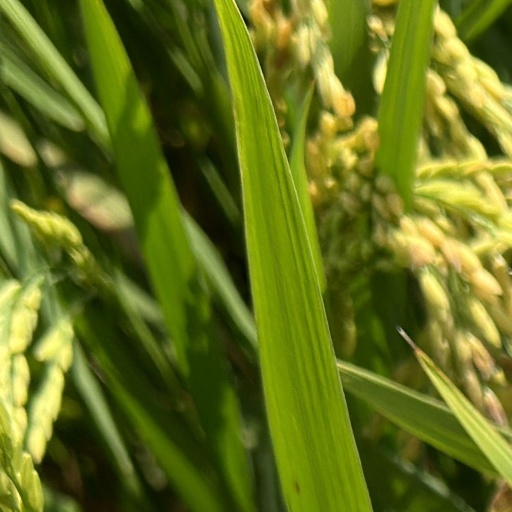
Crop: rice